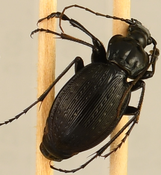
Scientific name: Carabus goryi
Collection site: Mountain Lake Biological Station NEON (MLBS), plot MLBS_005